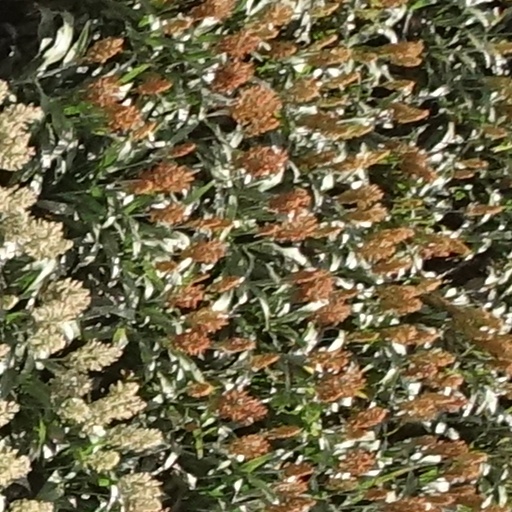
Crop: sorghum